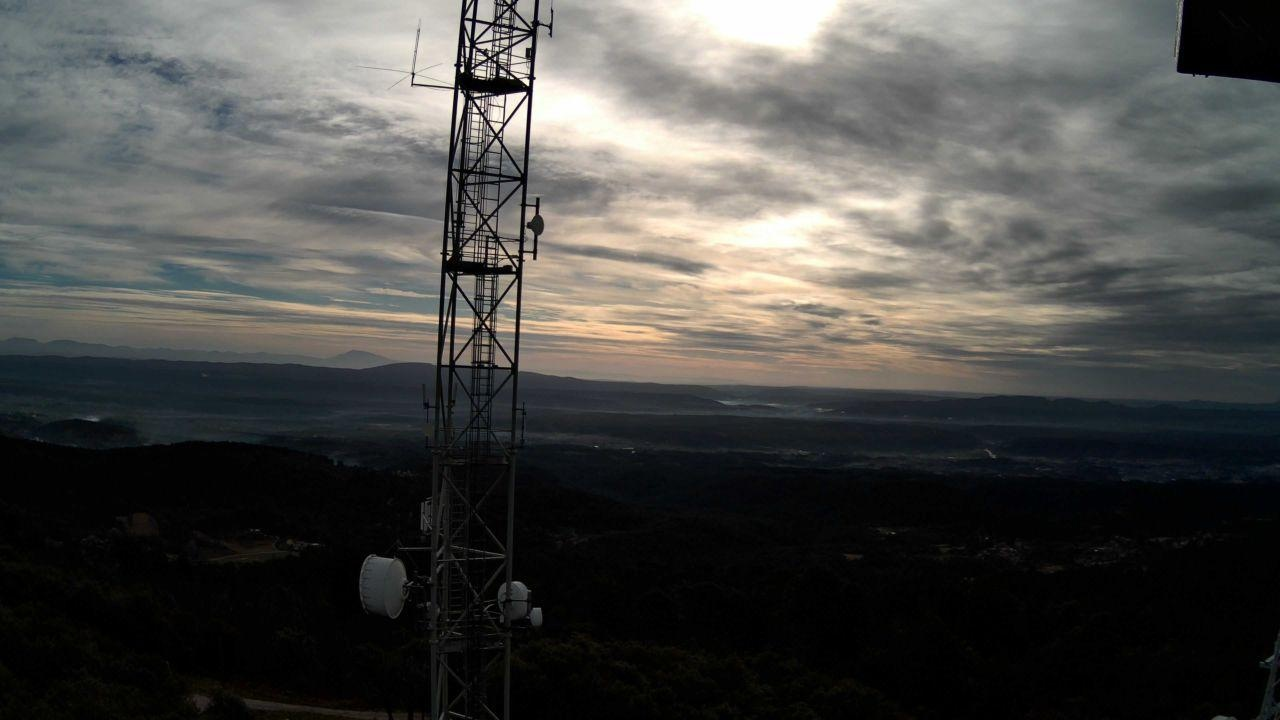
Fire: no
Smoke: no